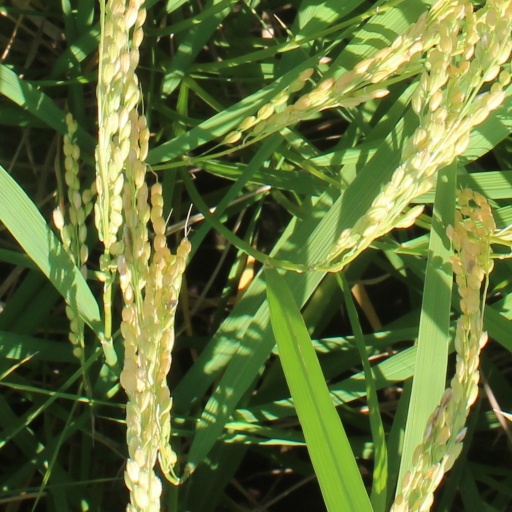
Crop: rice